LED stage lighting

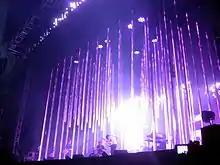
LED lighting instruments used on Radiohead's 2008 tour

LED instruments can and have been used to replace any conventional lighting fixture, and some shows, such as Radiohead's 2008 tour, have used only LED lighting instruments. In the modern day, most large performances or events that require stage lighting (including theatre, music, opera, corporate events, etc...) use LED fixtures.